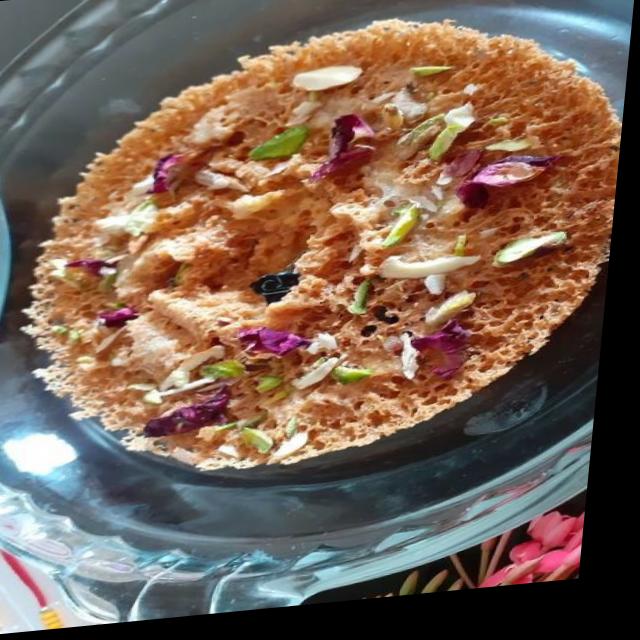
Dish: ghevar